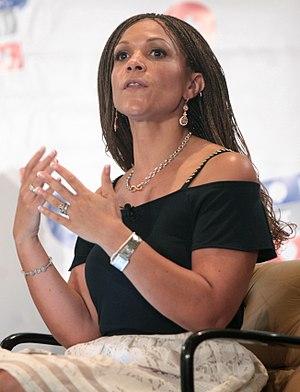
Melissa Harris-Perry, née le 2 octobre 1973, est une essayiste et commentatrice politique américaine. Elle anime le magazine politique télévisé éponyme, Melissa Harris-Perry, sur la chaîne d'information en continu MSNBC.